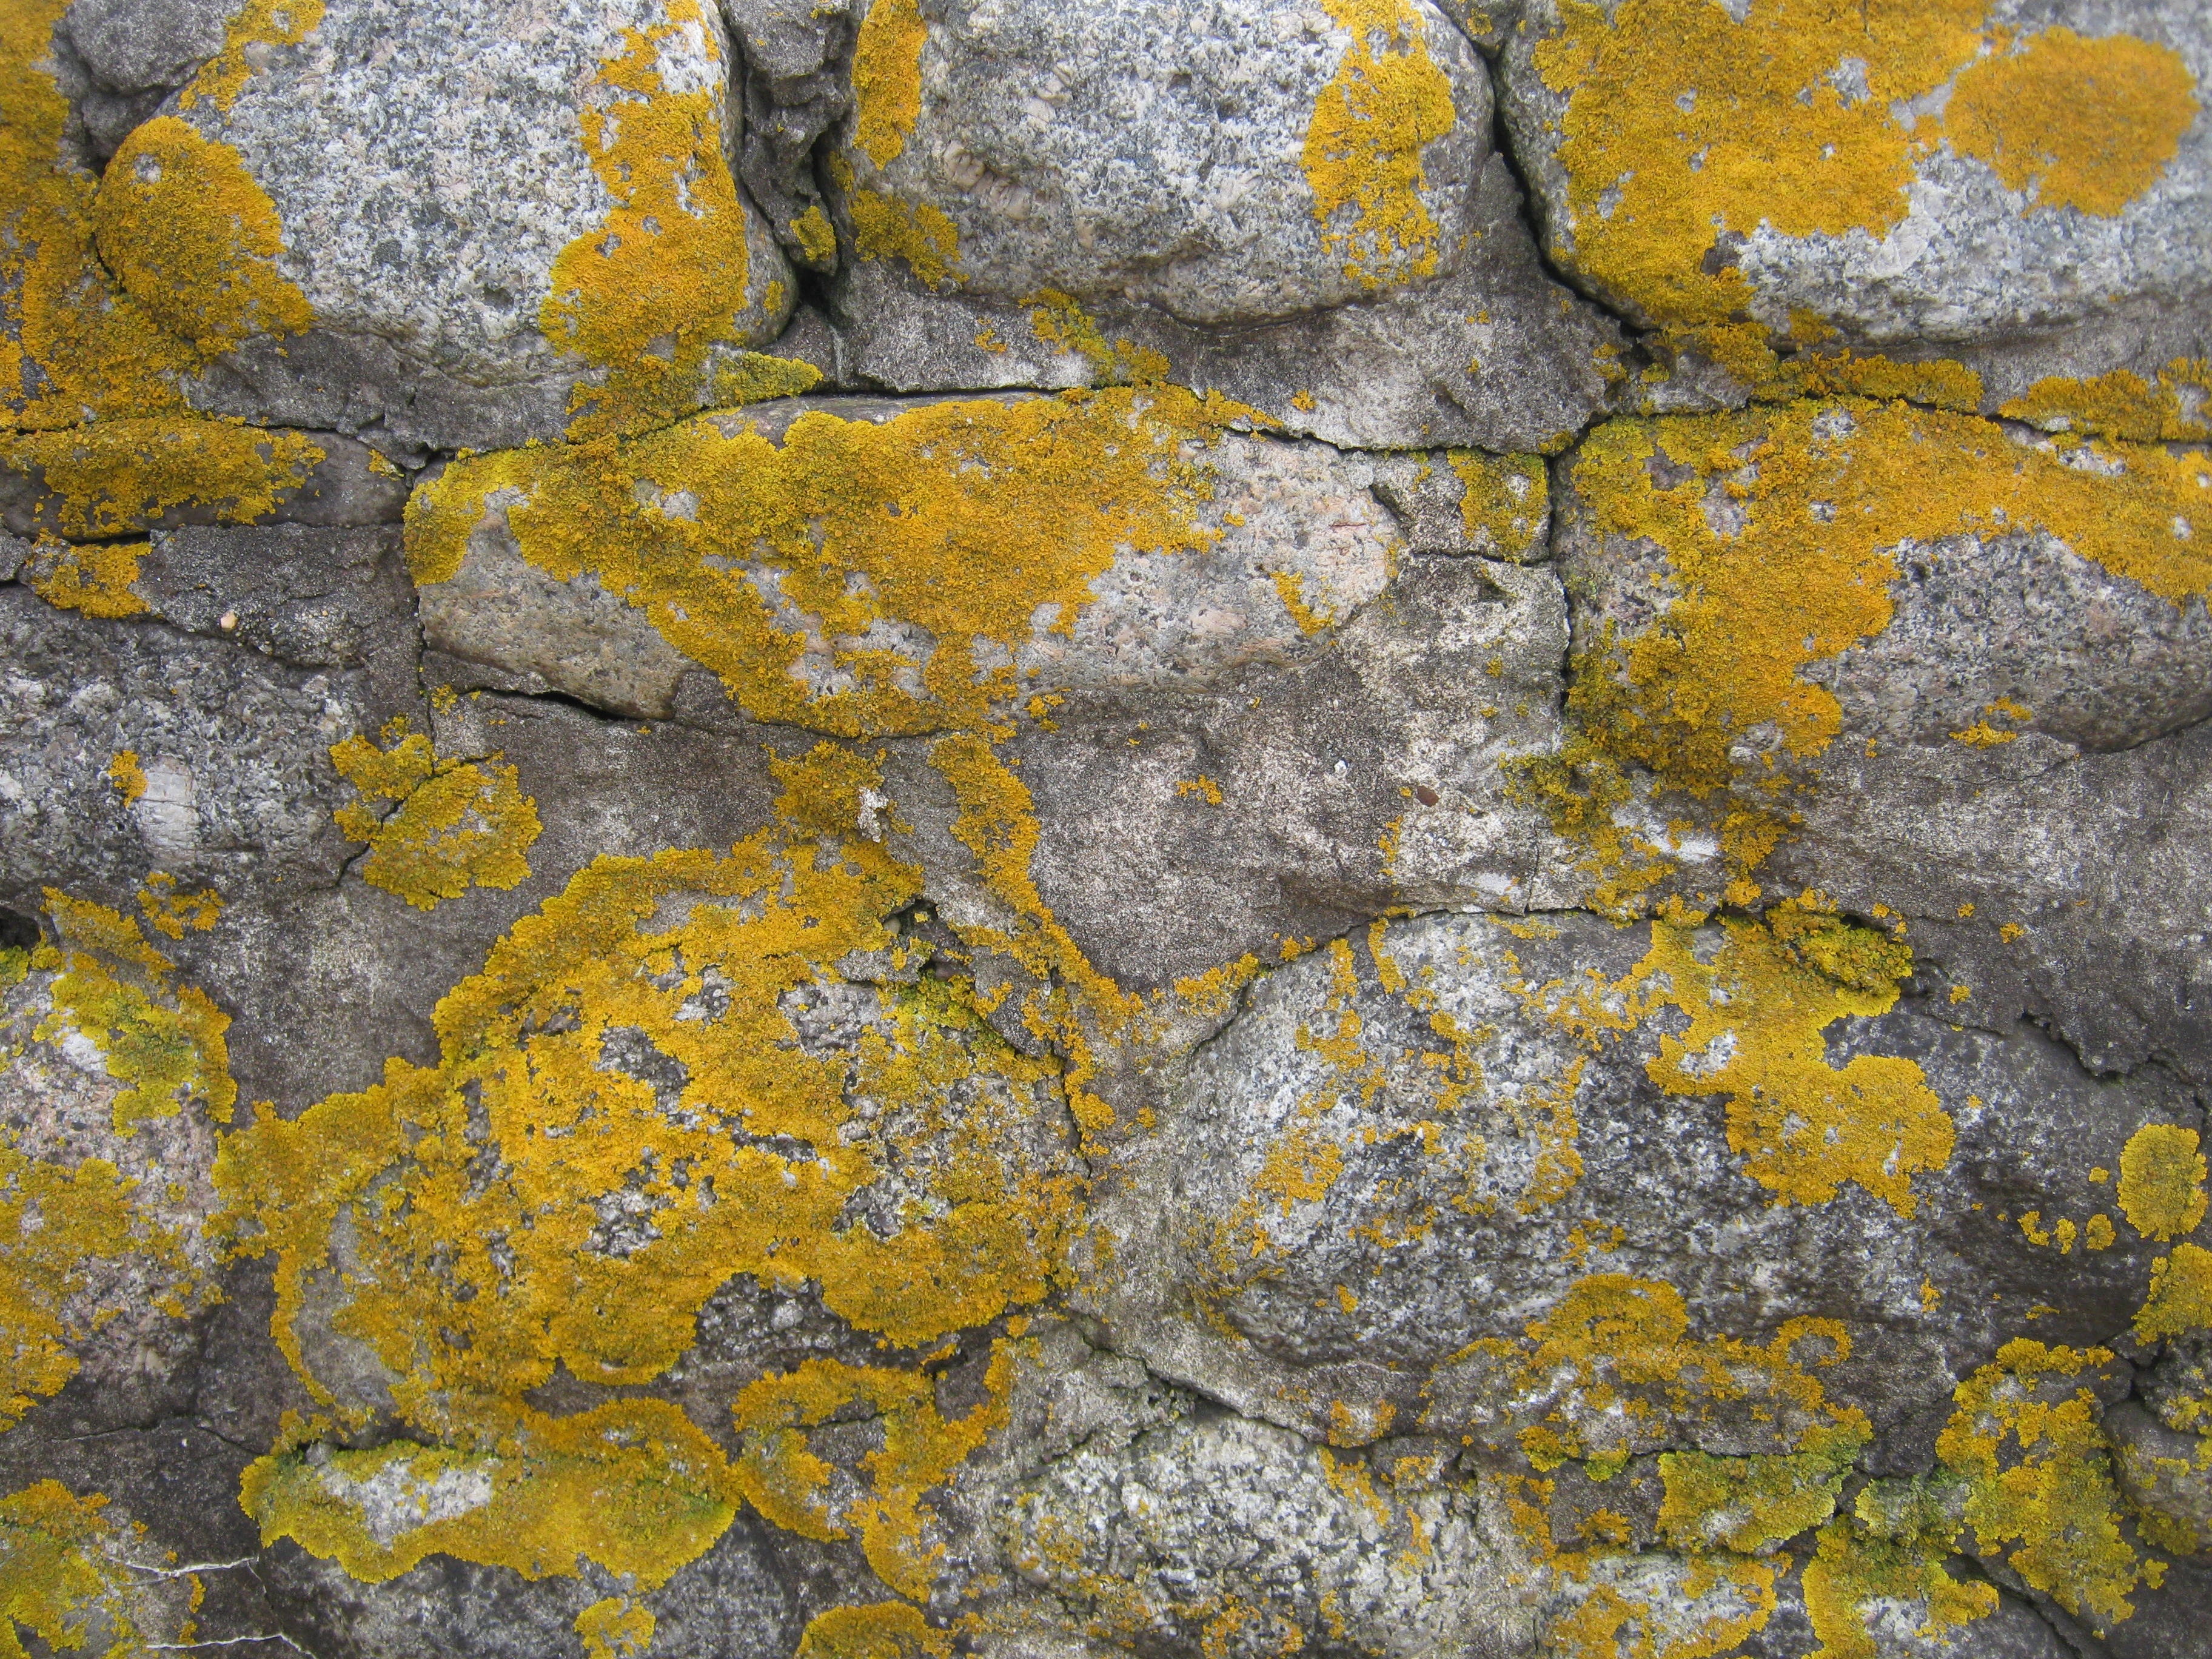
outdoor, rock, texture, leaf, trunk, old, wall, stone, asphalt, moss, autumn, soil, stone wall, yellow, material, weathered, lichen, fungus, geology, flooring, road surface